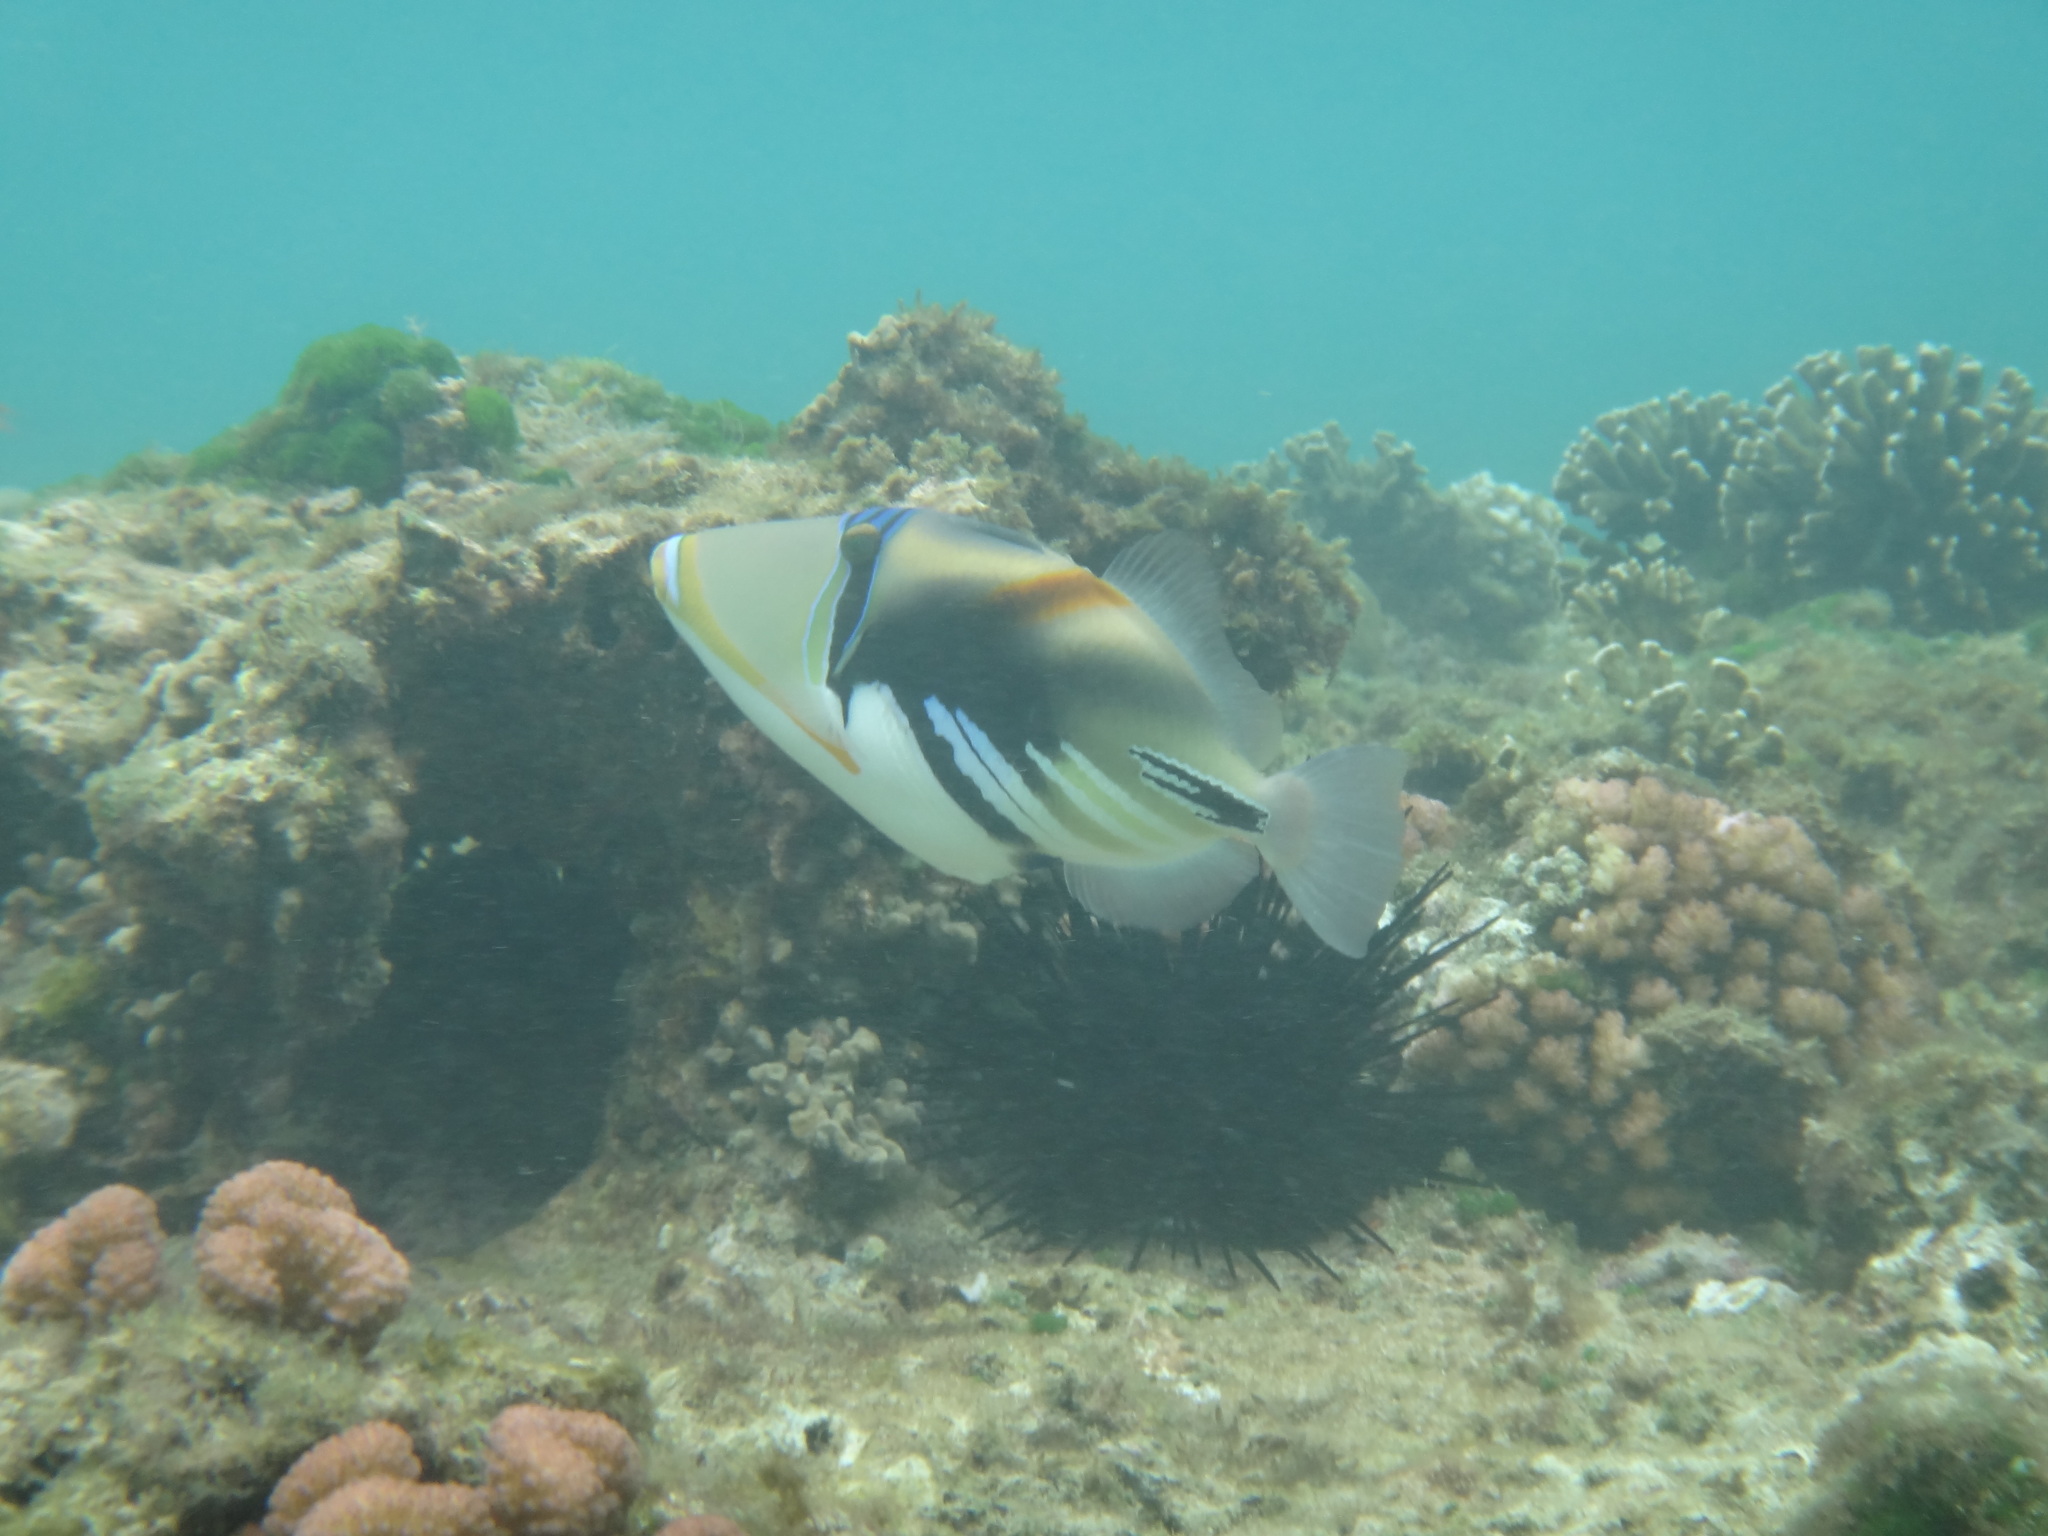
Rhinecanthus aculeatus (Lagoon Triggerfish)